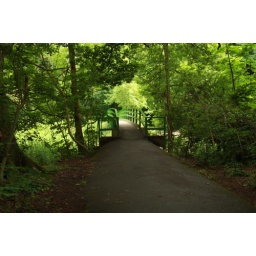
sunlight falls on the bridge over the river